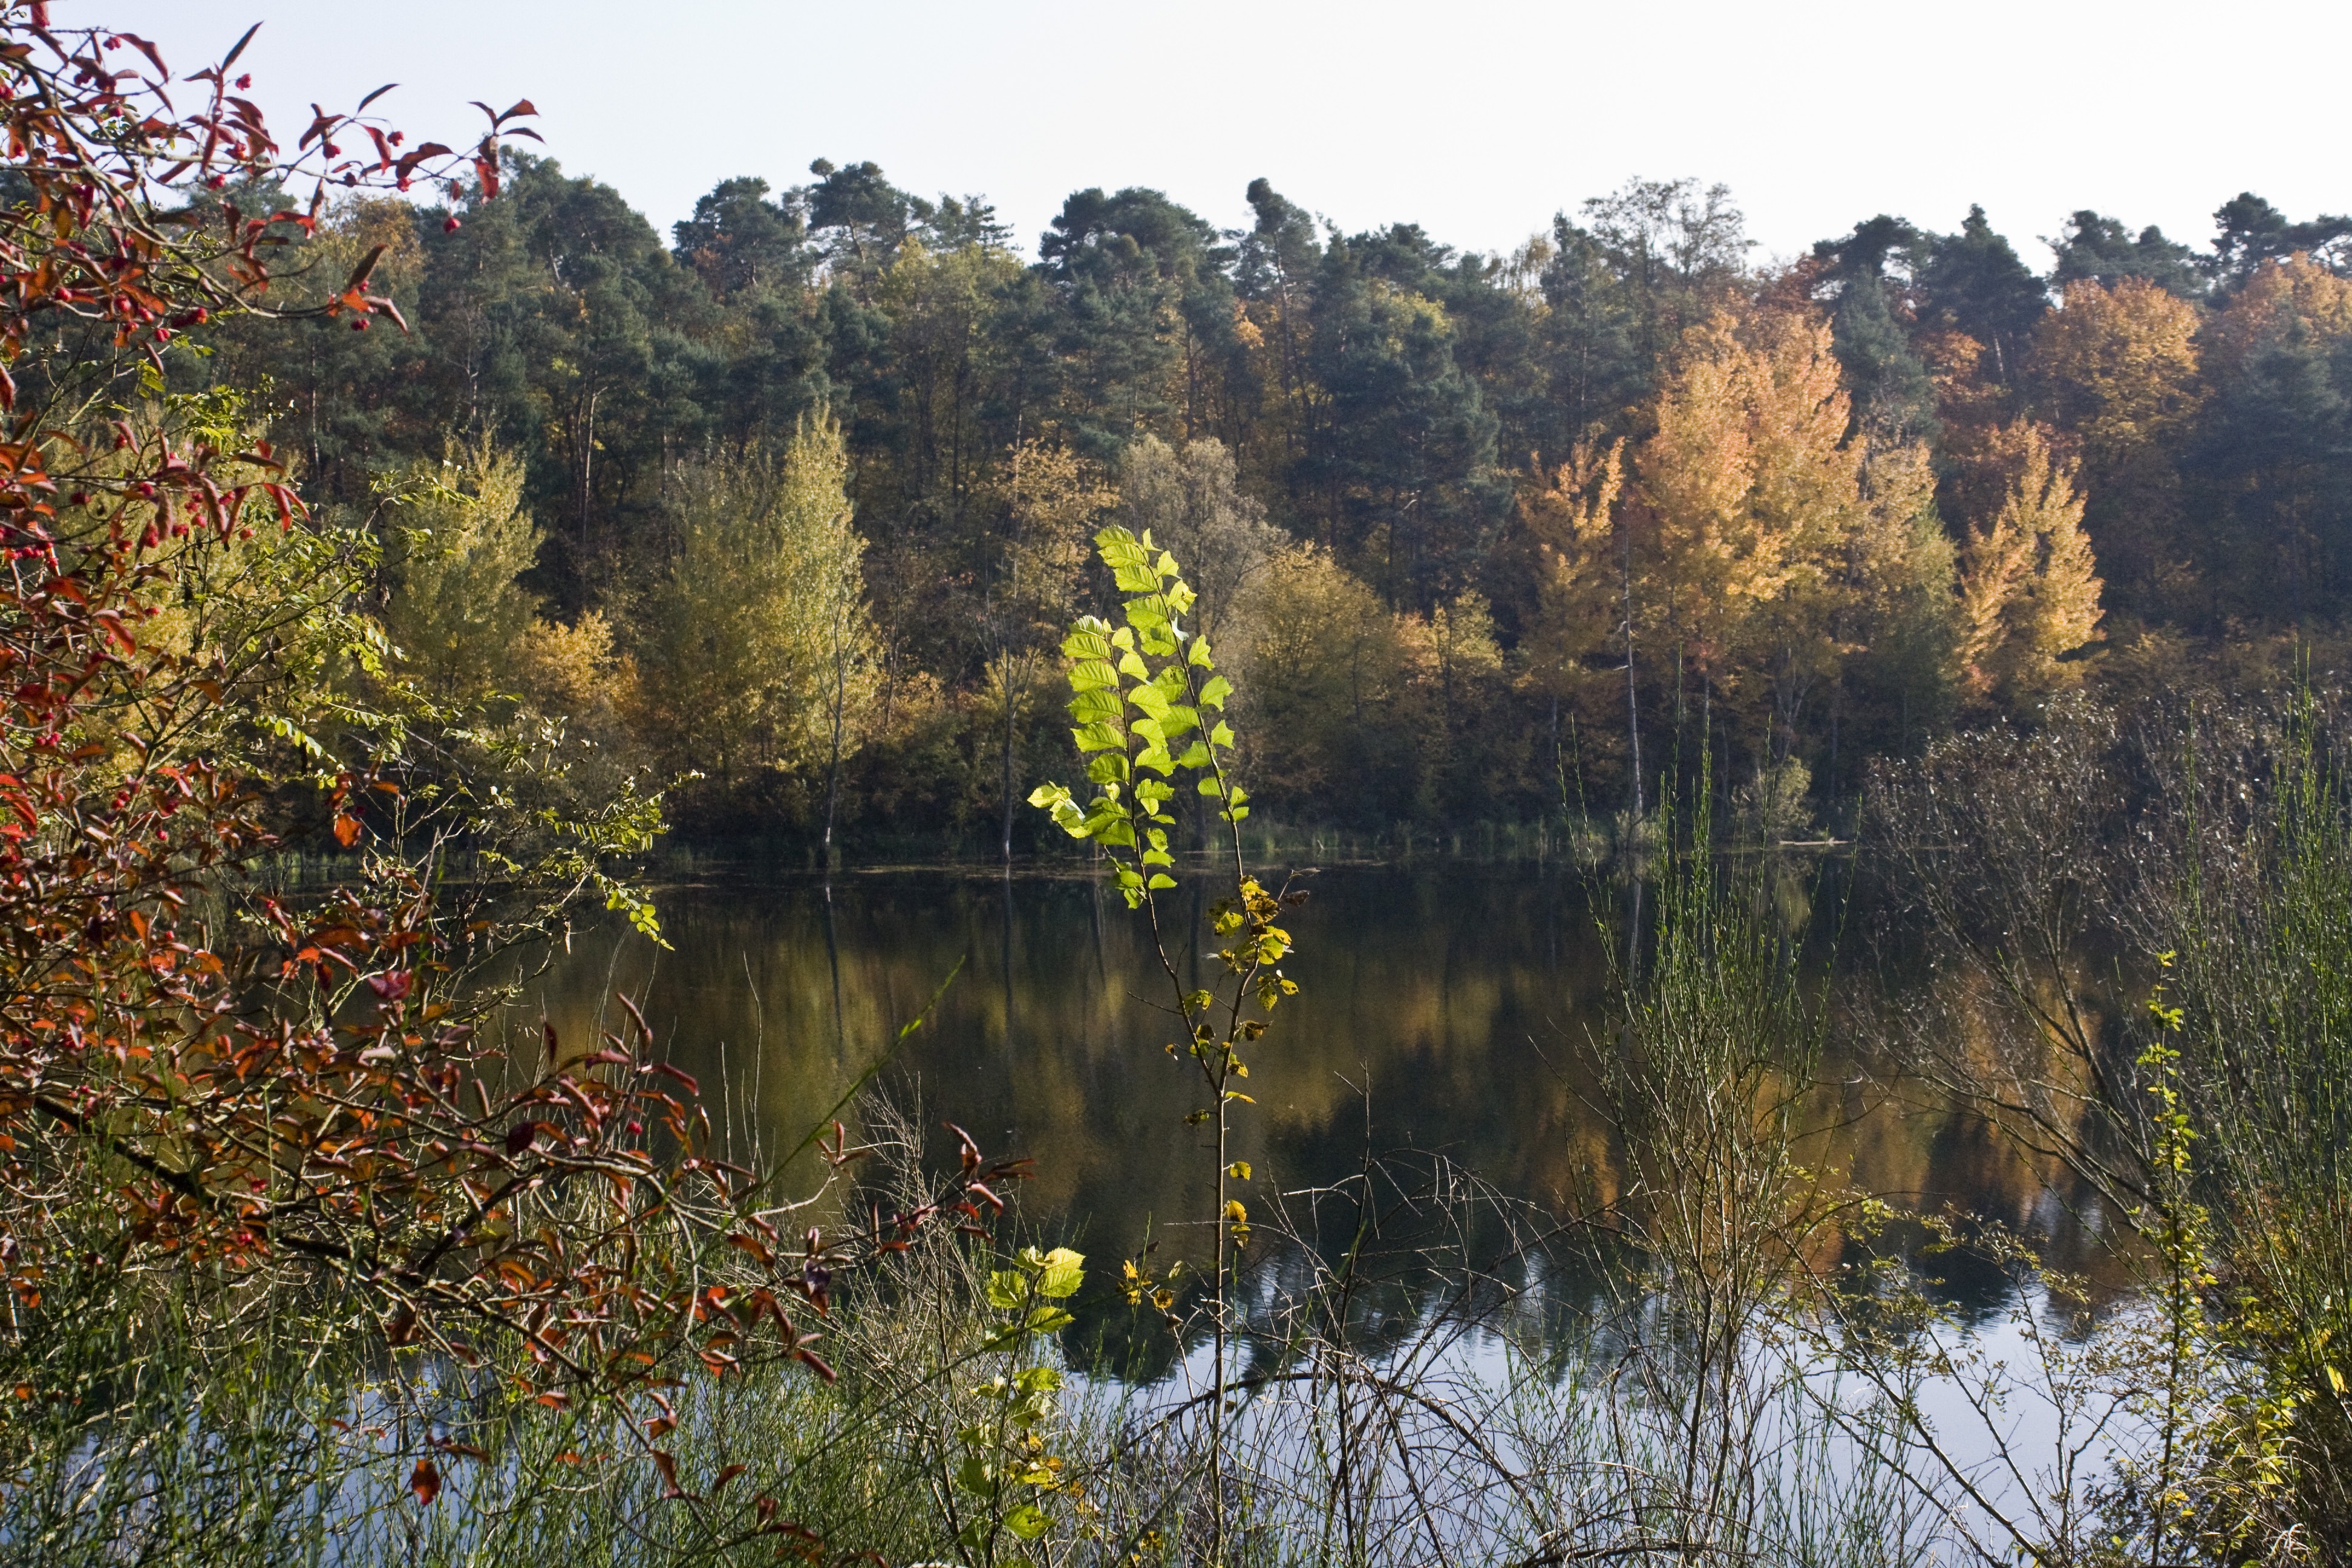
landscape, tree, nature, forest, wilderness, mountain, leaf, flower, lake, river, pond, reflection, autumn, colorful, season, emerge, sunny, vegetation, bright, wetland, woodland, habitat, fall color, ecosystem, natural environment, woody plant